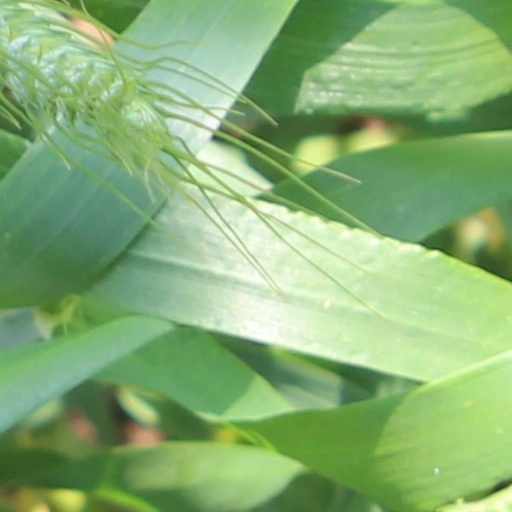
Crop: wheat